1906–07 Brentford F.C. season

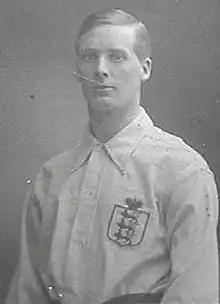
Future England international forward Fred Pentland scored 13 goals during the season.

Following the death of Dick Molyneux, William Brown was appointed Brentford secretary-manager on a permanent basis at the end of the 1905–06 season, having initially been appointed interim manager in February 1906. He retained the Bees' nucleus of players (Watson, Jay, Parsonage, Tomlinson, Corbett, Underwood, Greaves, Shanks) and brought in a new goalkeeper (Williams), two full backs (McConnell and Taylor), half back Haworth and four new forwards (Greechan, Hagan, McAllister and Pentland).